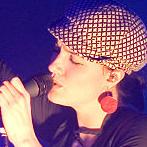
Age: 29